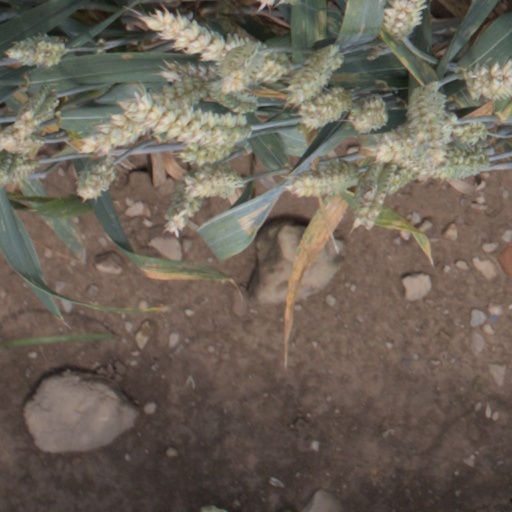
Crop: wheat